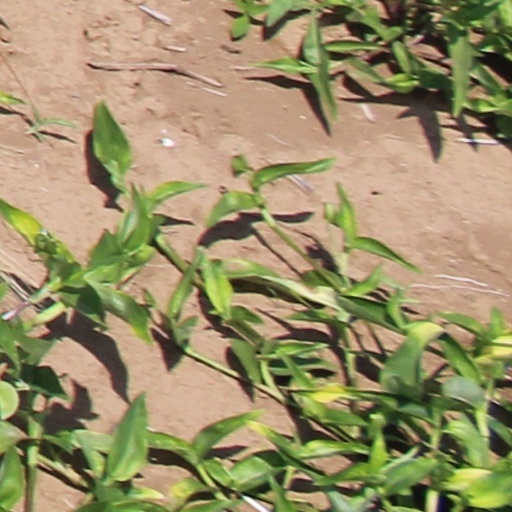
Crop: wheat